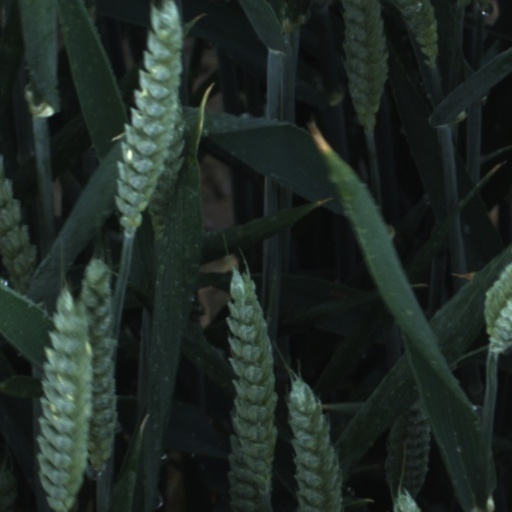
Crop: wheat